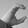
ASL letter: C